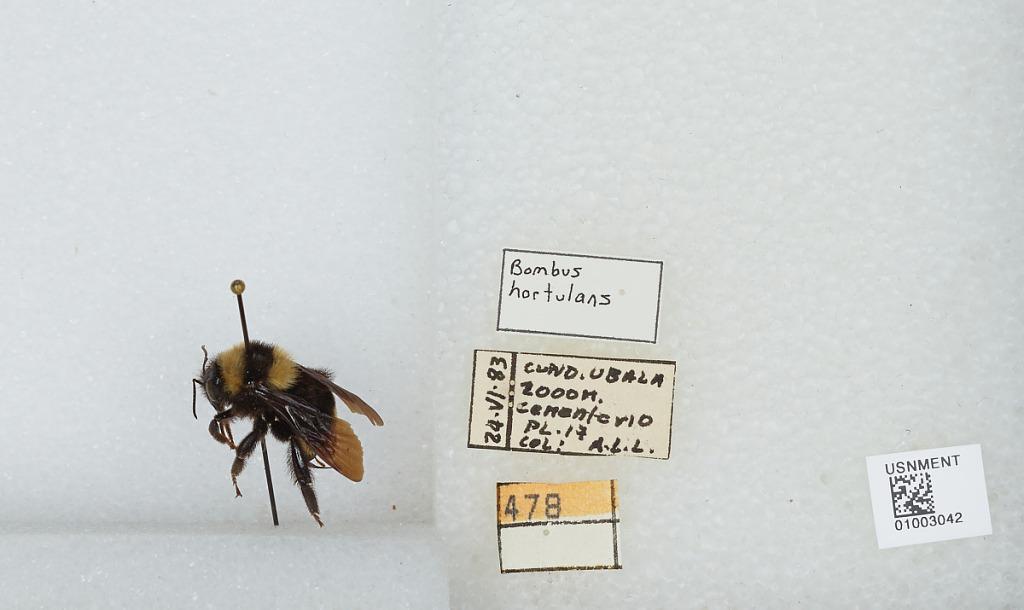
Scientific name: Bombus (Robustobombus) hortulanus Friese
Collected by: A. L.
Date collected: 1983-6-24
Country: Colombia
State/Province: Cundinamarca
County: Ubala
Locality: Ubala, cementerio